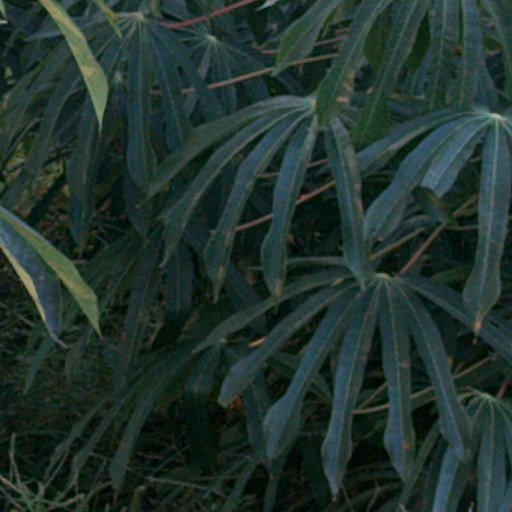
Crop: cassava